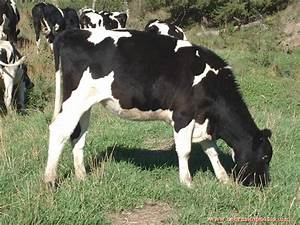
Label: cow